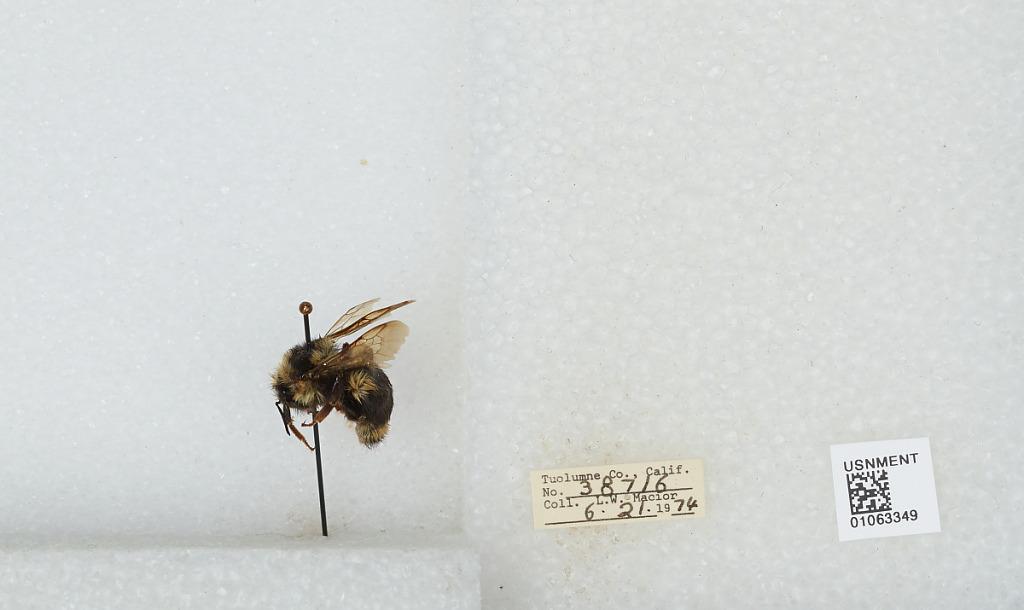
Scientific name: Bombus bifarius nearcticus
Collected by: L. Macior
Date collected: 1974-6-21
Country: United States
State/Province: California
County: Tuolumne
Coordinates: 38.02, -119.94